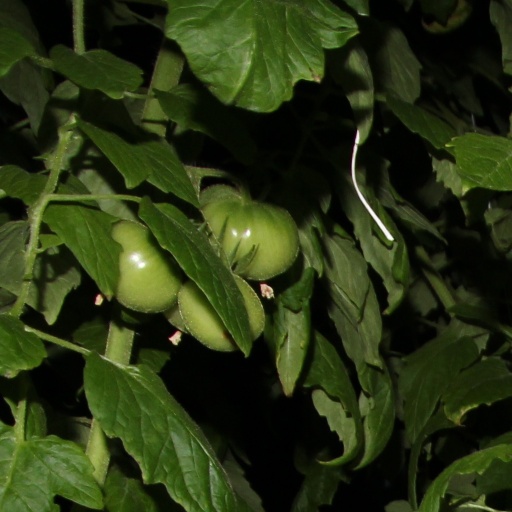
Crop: tomato